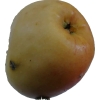
Label: apple